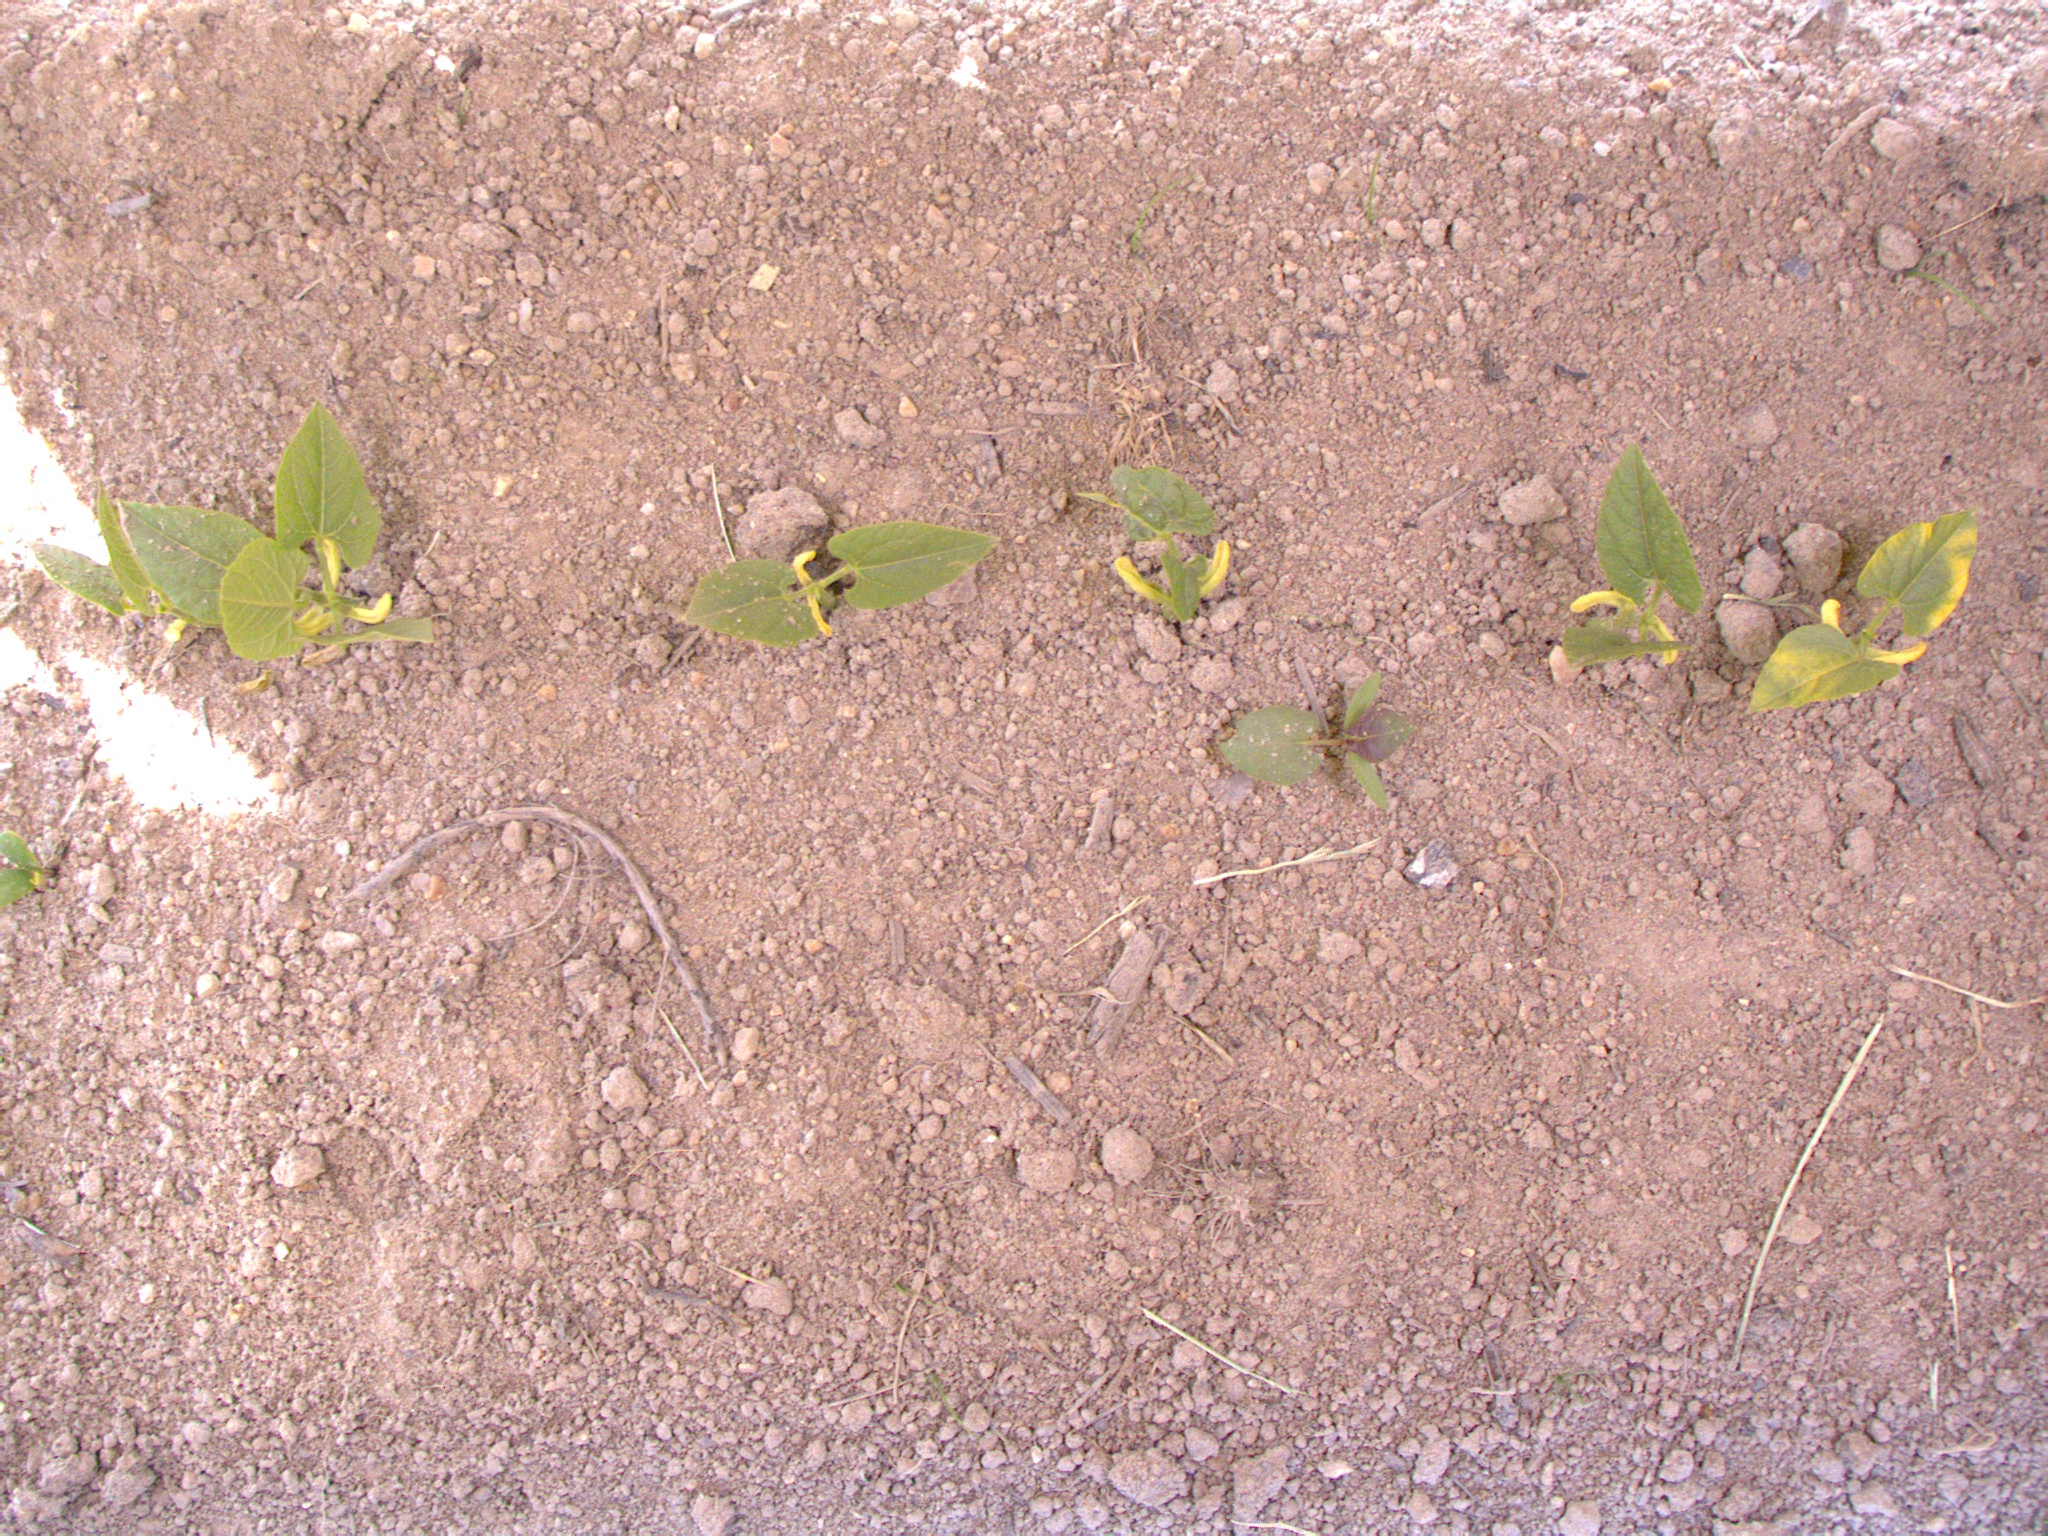
Crop: bean
Objects: bean, bean, bean, bean, bean, bean, bean, stem_bean, stem_bean, stem_bean, stem_bean, stem_bean, stem_bean, stem_bean